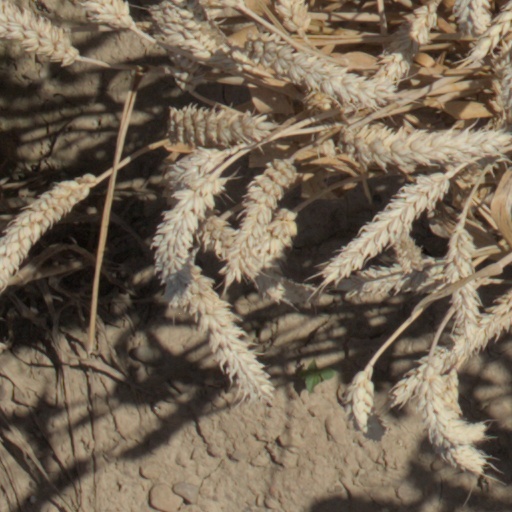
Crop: wheat